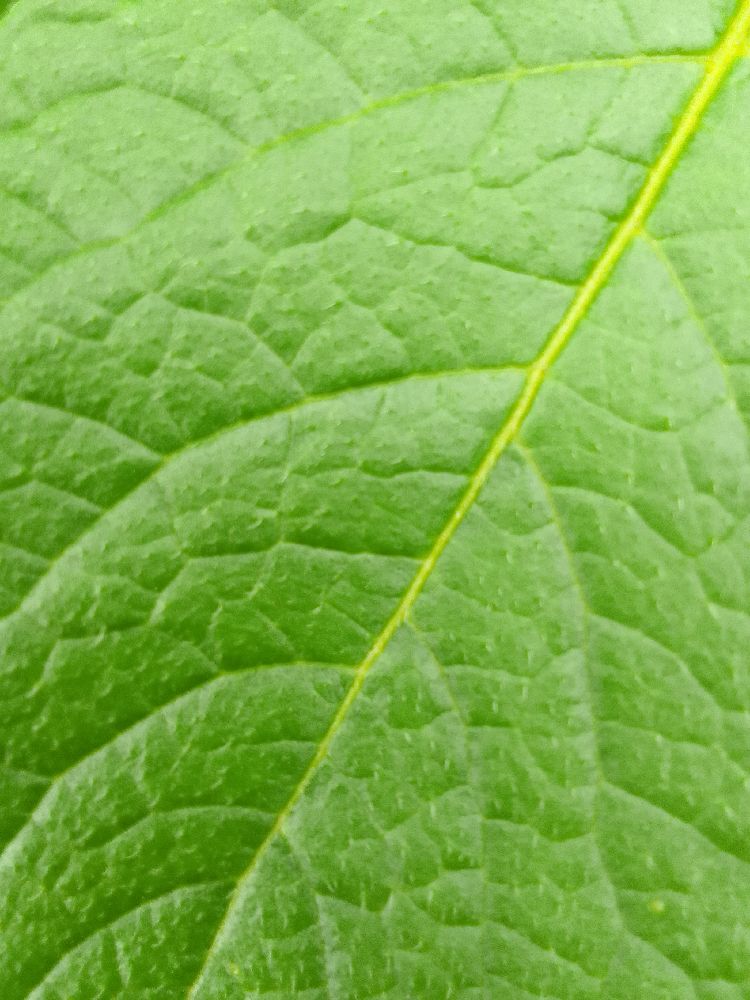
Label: Healthy